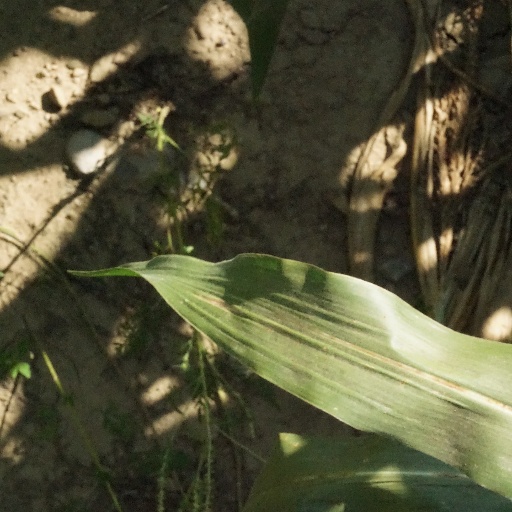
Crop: maize; corn